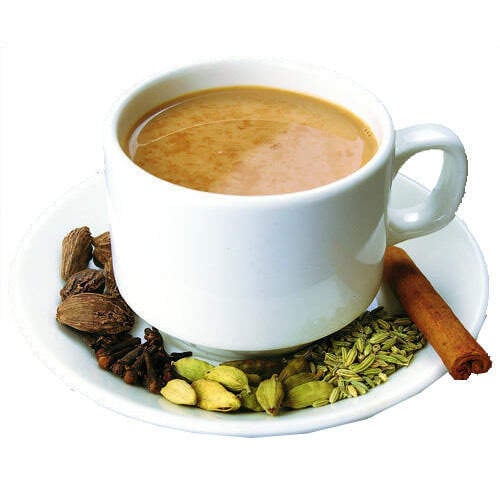
Dish: chai